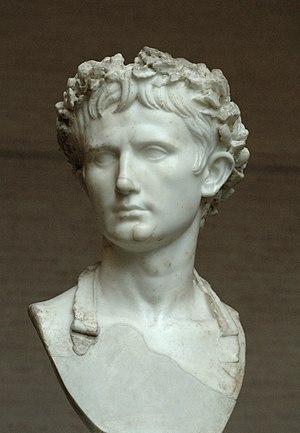
«
Cet article présente la liste des empereurs romains depuis Auguste jusqu'à la déposition de Romulus Augustule.
Le temple d'Auguste et de Livie est un temple romain périptère sine postico hexastyle corinthien édifié au début du Iᵉʳ siècle, qui se situait dans le centre-ville de la cité antique de Vienna, correspondant également au centre de la ville contemporaine de Vienne, dans le département français de l'Isère et la région Rhône-Alpes.
Auguste, en latin Augustus, né sous le nom de Caius Octavius le 23 septembre 63 av. J.-C. à Rome, d'abord appelé Octave puis portant le nom de Imperator Caesar Divi Filius Augustus à sa mort le 19 août 14 apr. J.-C. à Nola, est le premier empereur romain, du 16 janvier 27 av. J.-C. au 19 août 14 apr. J.-C.